Goodwood Racecourse

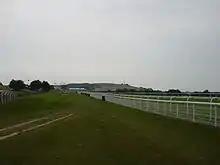
View past the main stand

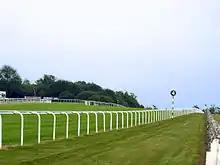
The racecourse

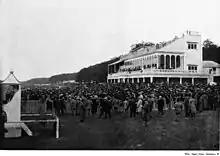
In 1895

Goodwood Racecourse is a horse-racing track five miles north of Chichester, West Sussex, in England controlled by the family of the Duke of Richmond, whose seat is nearby Goodwood House. It hosts the annual Glorious Goodwood meeting in late July and early August, which is one of the highlights of the British flat racing calendar, and is home to three of the UK's 36 annual Group 1 flat races, the Sussex Stakes, the Goodwood Cup and the Nassau Stakes. Although the race meeting has become known as 'Glorious Goodwood', it is sponsored by Qatar and officially called the 'Qatar Goodwood Festival'.